Pueblito Viejo

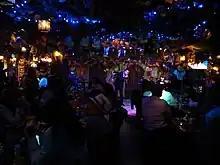

Pueblito Viejo #2 opened on January 27, 2003. The Florida restaurant has a larger capacity of 230 people and served 75,000 people in its first year of operation. Like the Chicago location, the Miami Pueblito Viejo features Latin music and a full-service bar. Live entertainment is available on weekends. It is a popular gathering spot for Florida's Colombian-American community, the nation's largest, and experienced crowds during Colombia's 2014 World Cup run.